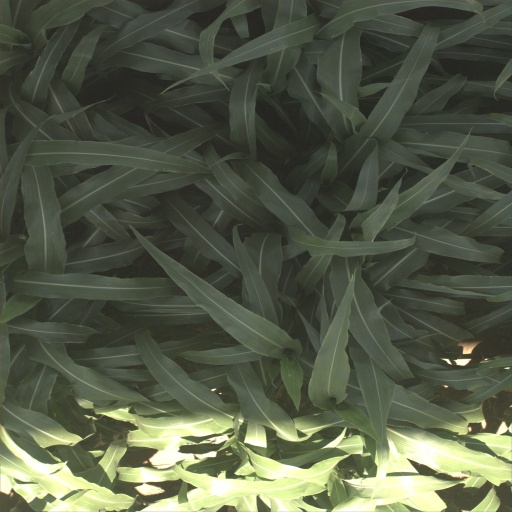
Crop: sorghum